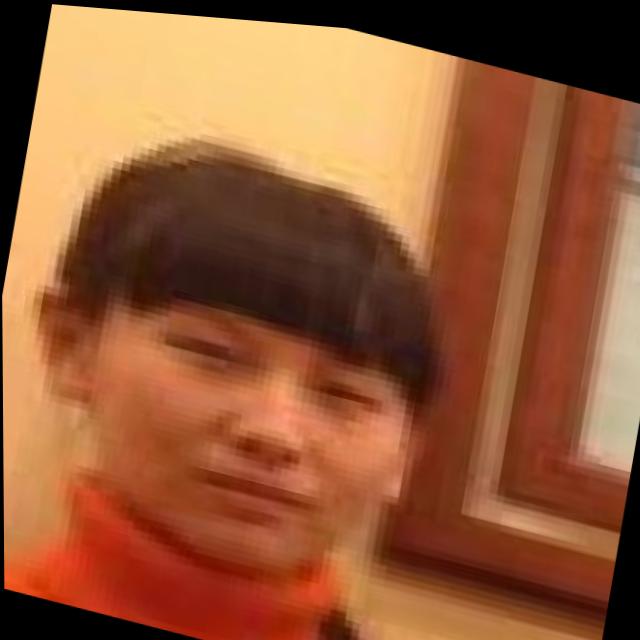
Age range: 13-20